Walter R. Danforth

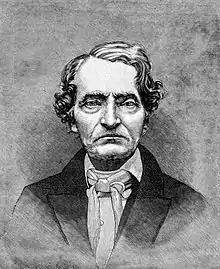
Engraving

Walter Raleigh Danforth (April 1, 1787 – August 11, 1861) was a jurist, journalist, and 4th mayor of Providence, Rhode Island 1853-1854.